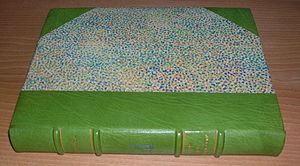
Chagrin
Halvbind med chagrin
Chagrin,